Colosseum: Rome's Arena of Death

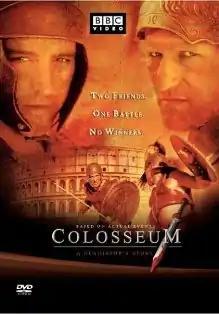
BBC DVD Cover

Colosseum: Rome's Arena of Death a.k.a. Colosseum: A Gladiator's Story is a 2003 BBC Television and France 2 docudrama which tells the true story of Verus, a gladiator who fought at the Colosseum in Rome.